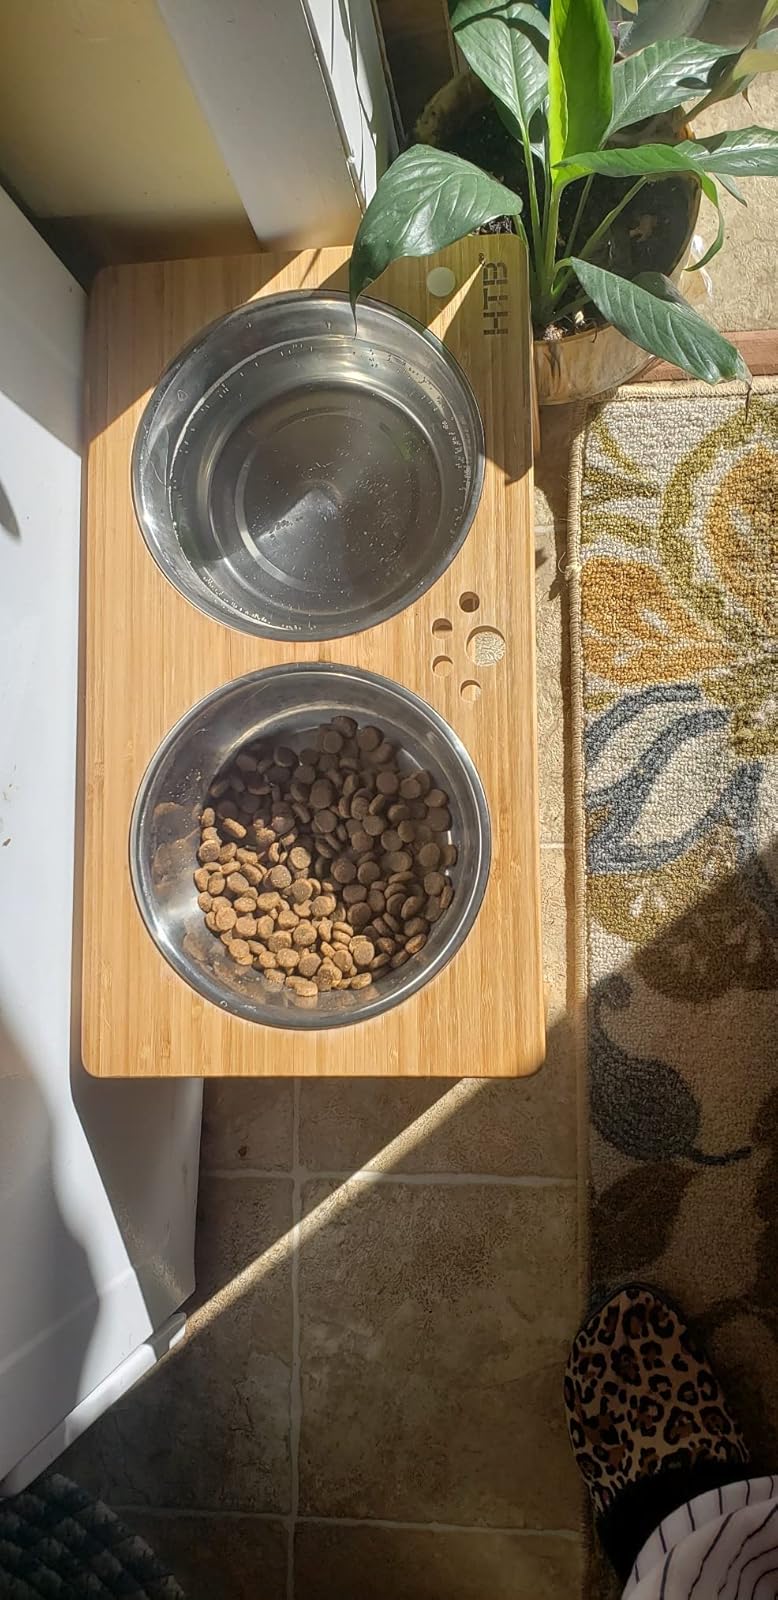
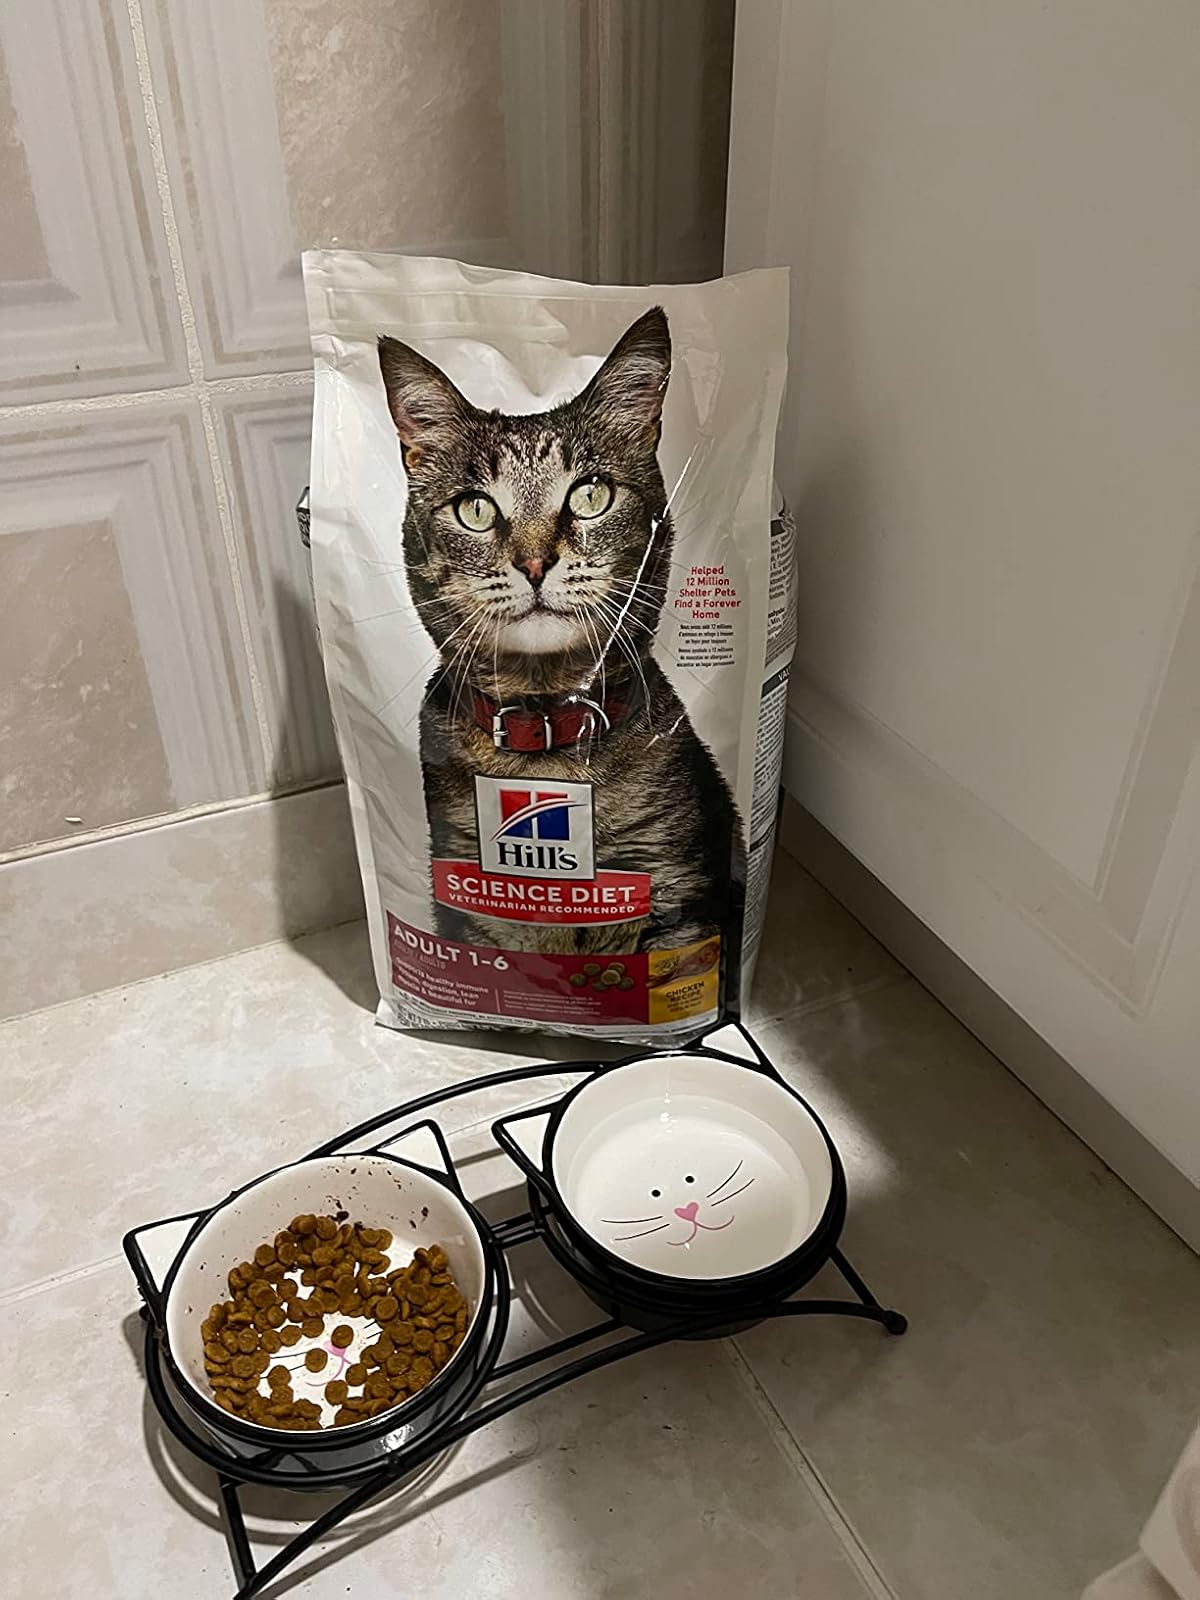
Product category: items_bowl
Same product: no